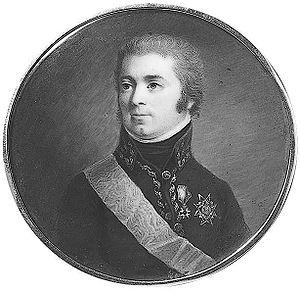
Le comte Hans Henrik von Essen est un soldat et homme d'État suédois.